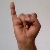
The image shows a hand gesture representing the letter 'I' in Indian Sign Language.